Necking (engineering)

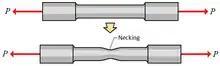
The above image shows a test specimen, when of a certain kind of material, and experienced under a great enough load, experiences necking. The portion where necking occurs may be called the neck of the specimen.

In engineering and materials science, necking is a mode of tensile deformation where relatively large amounts of strain localize disproportionately in a small region of the material. The resulting prominent decrease in local cross-sectional area provides the basis for the name "neck". Because the local strains in the neck are large, necking is often closely associated with yielding, a form of plastic deformation associated with ductile materials, often metals or polymers. Once necking has begun, the neck becomes the exclusive location of yielding in the material, as the reduced area gives the neck the largest local stress.